The Display

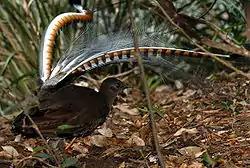
Superb Lyrebird in courtship display

The inspiration for "The Display" came to Robert Helpmann in a dream in which he saw his friend, Hollywood actress Katharine Hepburn, naked on a dais surrounded by lyrebirds. Several years earlier, in 1955, Hepburn (then touring Australia with the Old Vic) took Helpmann to Sherbrooke Forest within Victoria's Dandenong Ranges to see his first lyrebirds in their natural surroundings. Helpmann was "fascinated for hours" by the birds' fanciful mating dance, referred to in ornithology as a courtship display, which Helpmann chose for the ballet's title. Helpmann eventually dedicated "The Display" to Hepburn.